Onomichi City University

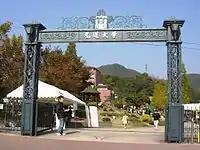
The main gate

The university was founded in 1946 as , a three-year college for ages 17–20 or above. In 1950 the school was developed into , a co-educational college, under Japan's new educational system.